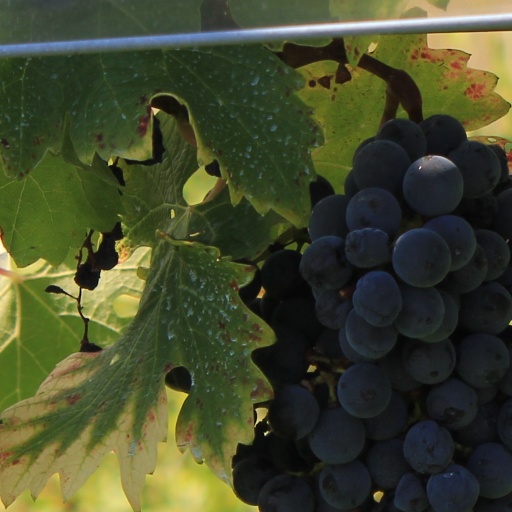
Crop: grape